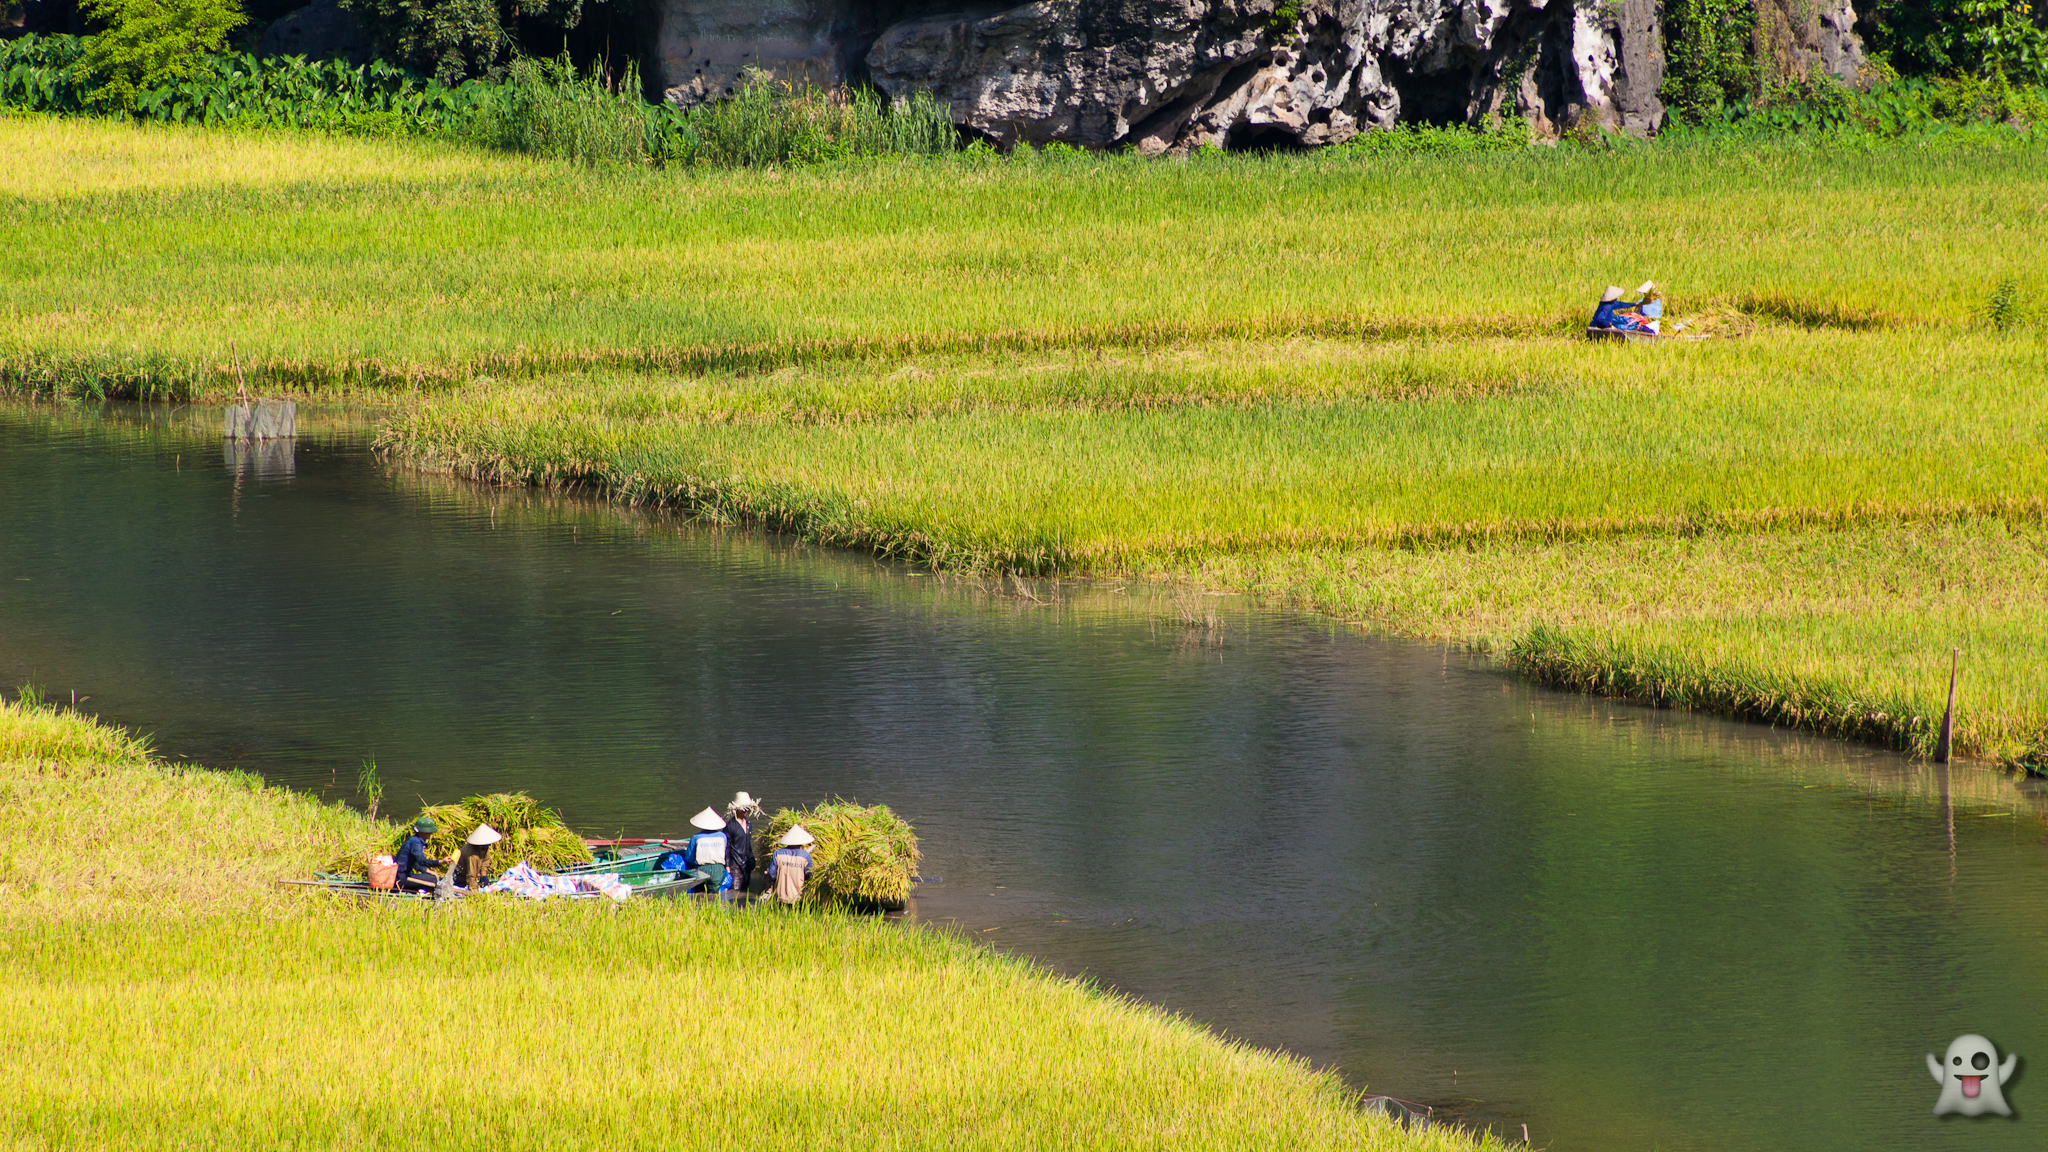
user: text: Màu chủ đạo của cánh đồng trong ảnh là gì?
assistant: text: Xanh lá cây và vàng

user: text: Trong ảnh có bao nhiêu người đội nón lá?
assistant: text: Sáu

user: text: Chiếc mũ truyền thống mà những người nông dân đang đội trong hình được gọi là gì?
assistant: text: Nón lá

user: text: Hoạt động chính mà những người nông dân đang thực hiện trong hình là gì?
assistant: text: Thu hoạch lúa hay còn gọi là gặt lúa

user: text: Những người nông dân đang làm gì với lúa trên sông và hoạt động này có ý nghĩa gì đối với cuộc sống của họ?
assistant: text: Họ đang chất lúa đã thu hoạch lên thuyền để vận chuyển. Đây là một phần quan trọng của công việc nông nghiệp, cung cấp lương thực chính và là nguồn thu nhập chủ yếu cho họ.